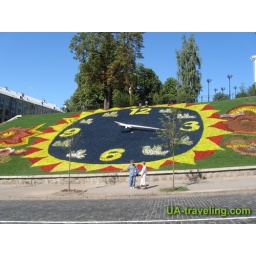
The biggest flower clock in Europe